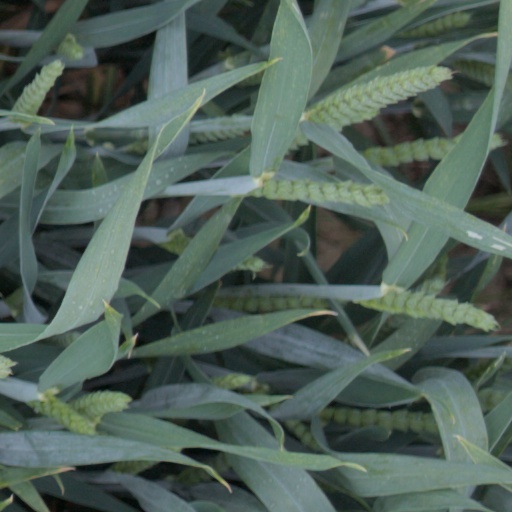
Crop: wheat